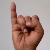
The image shows a hand gesture representing the letter 'I' in Indian Sign Language.